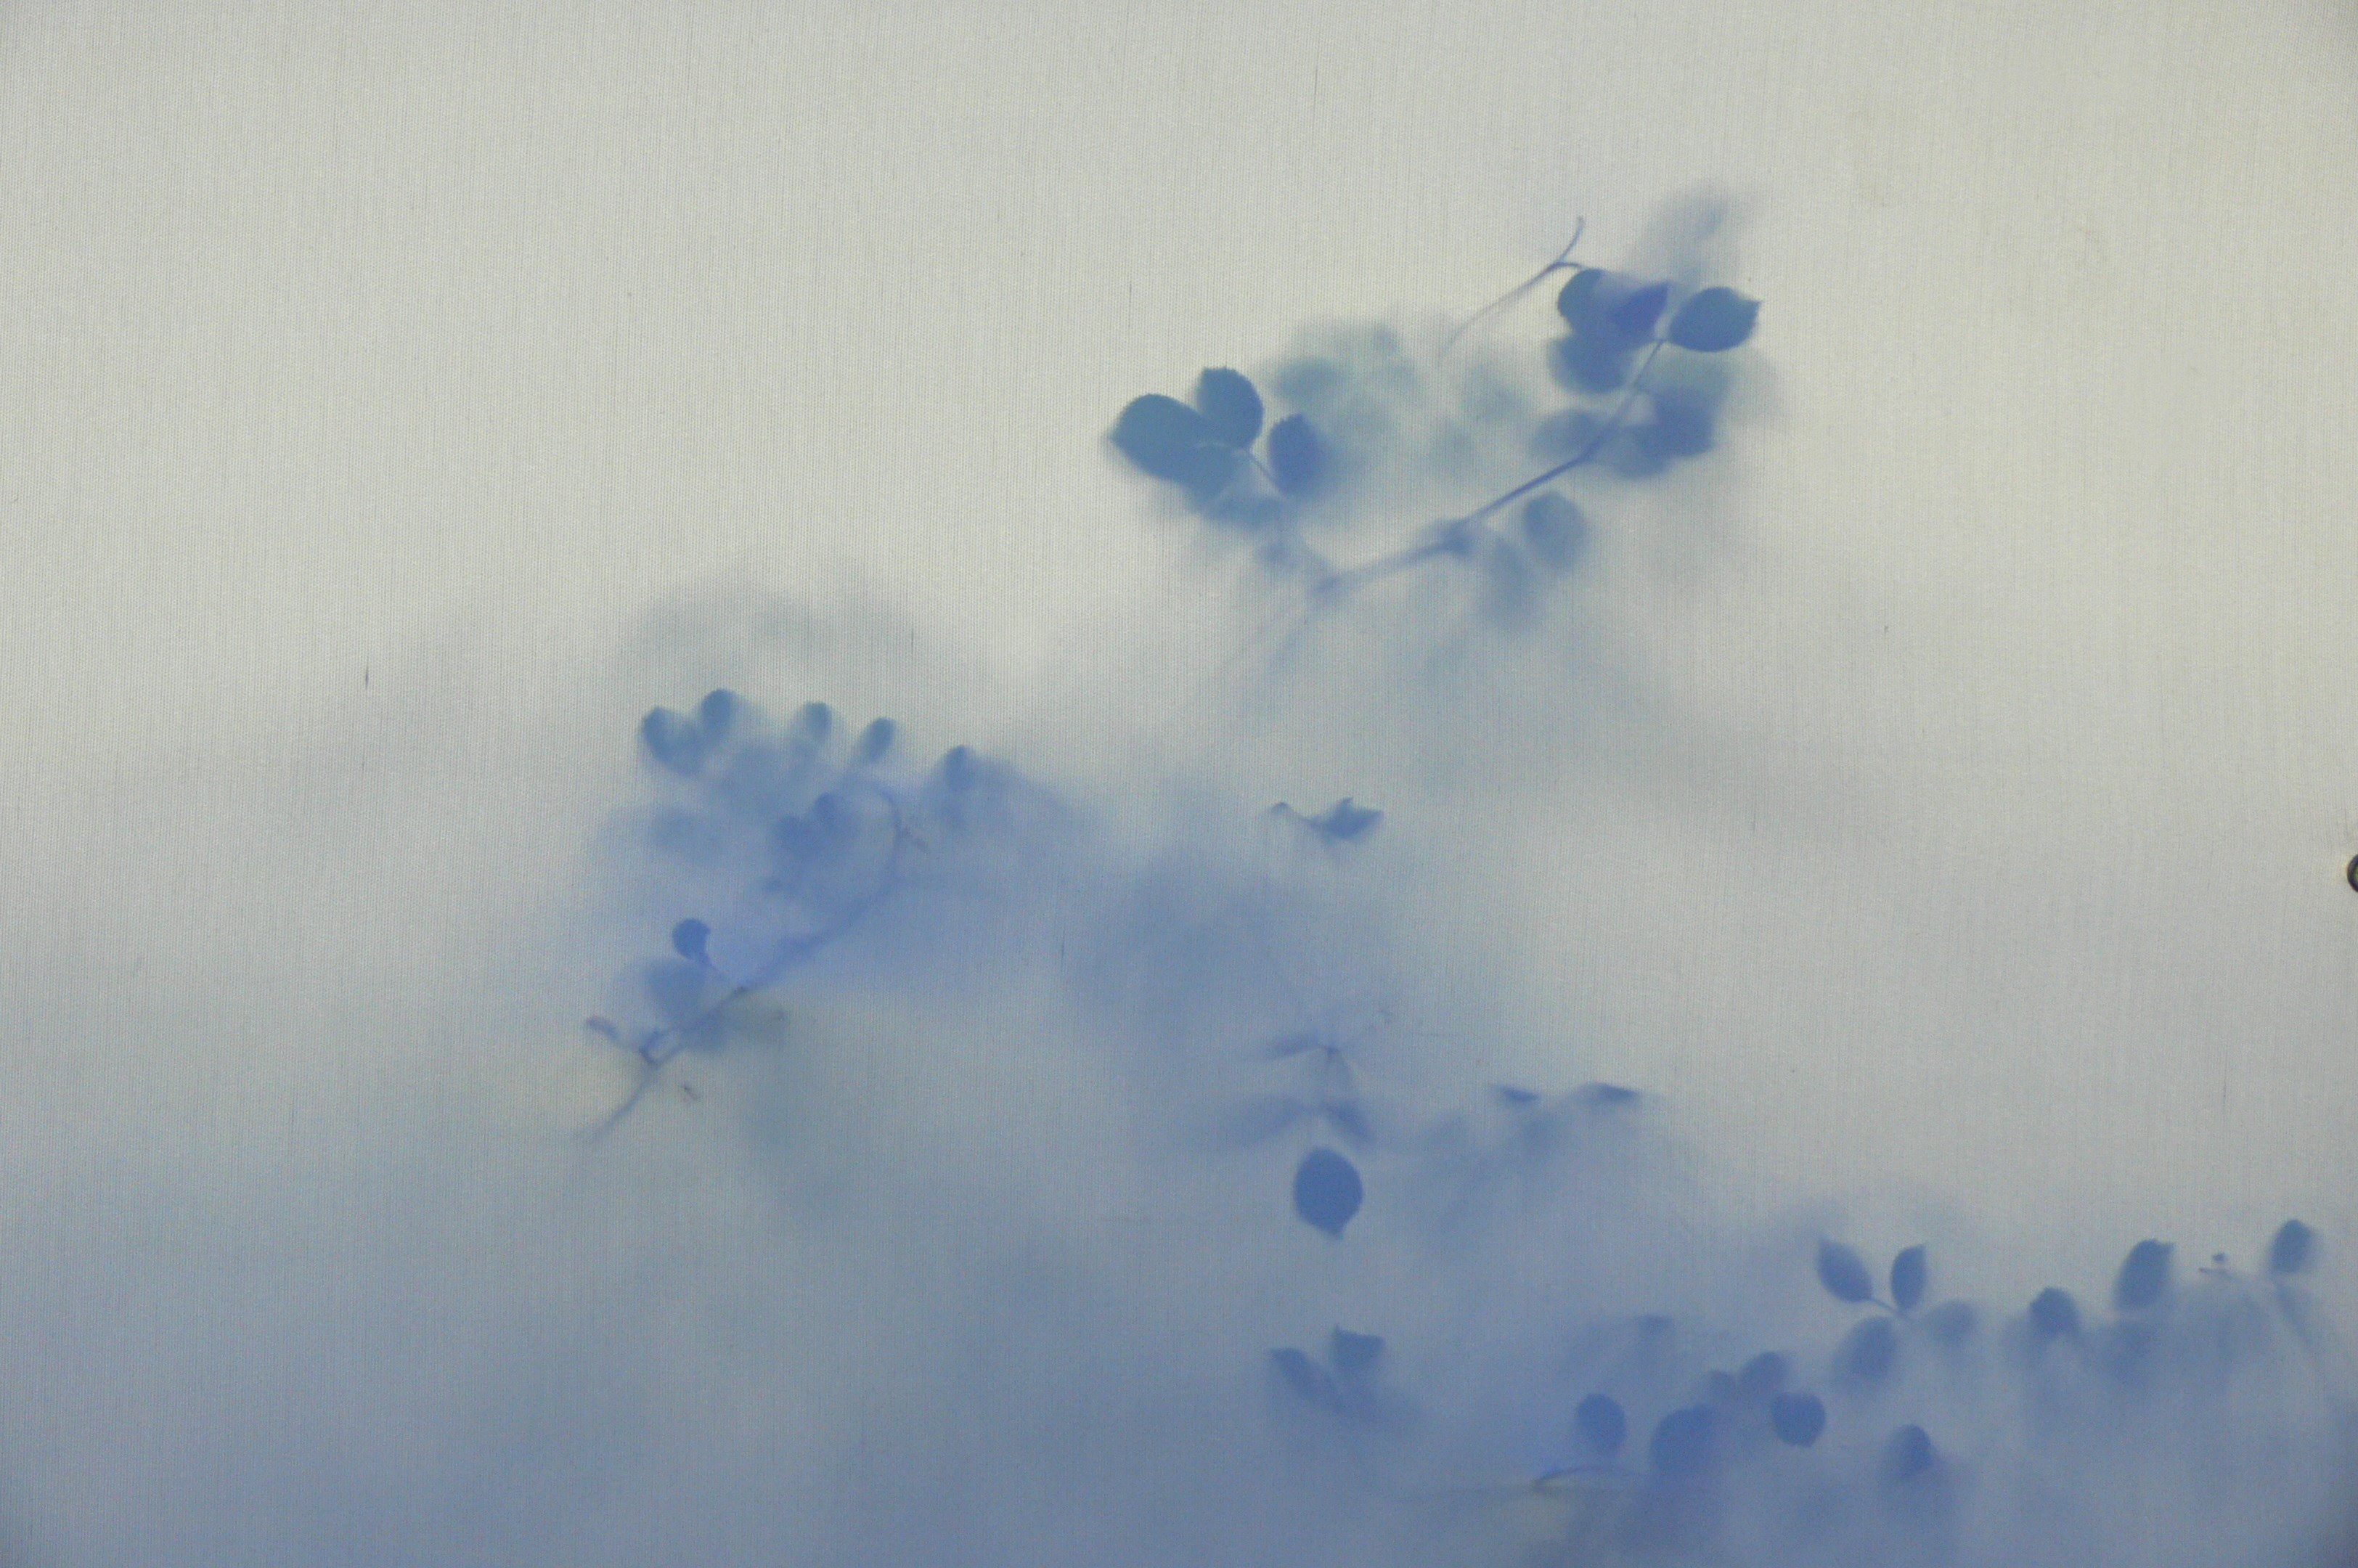
cloud, sky, flower, blue, freezing, macro photography, atmospheric phenomenon, atmosphere of earth